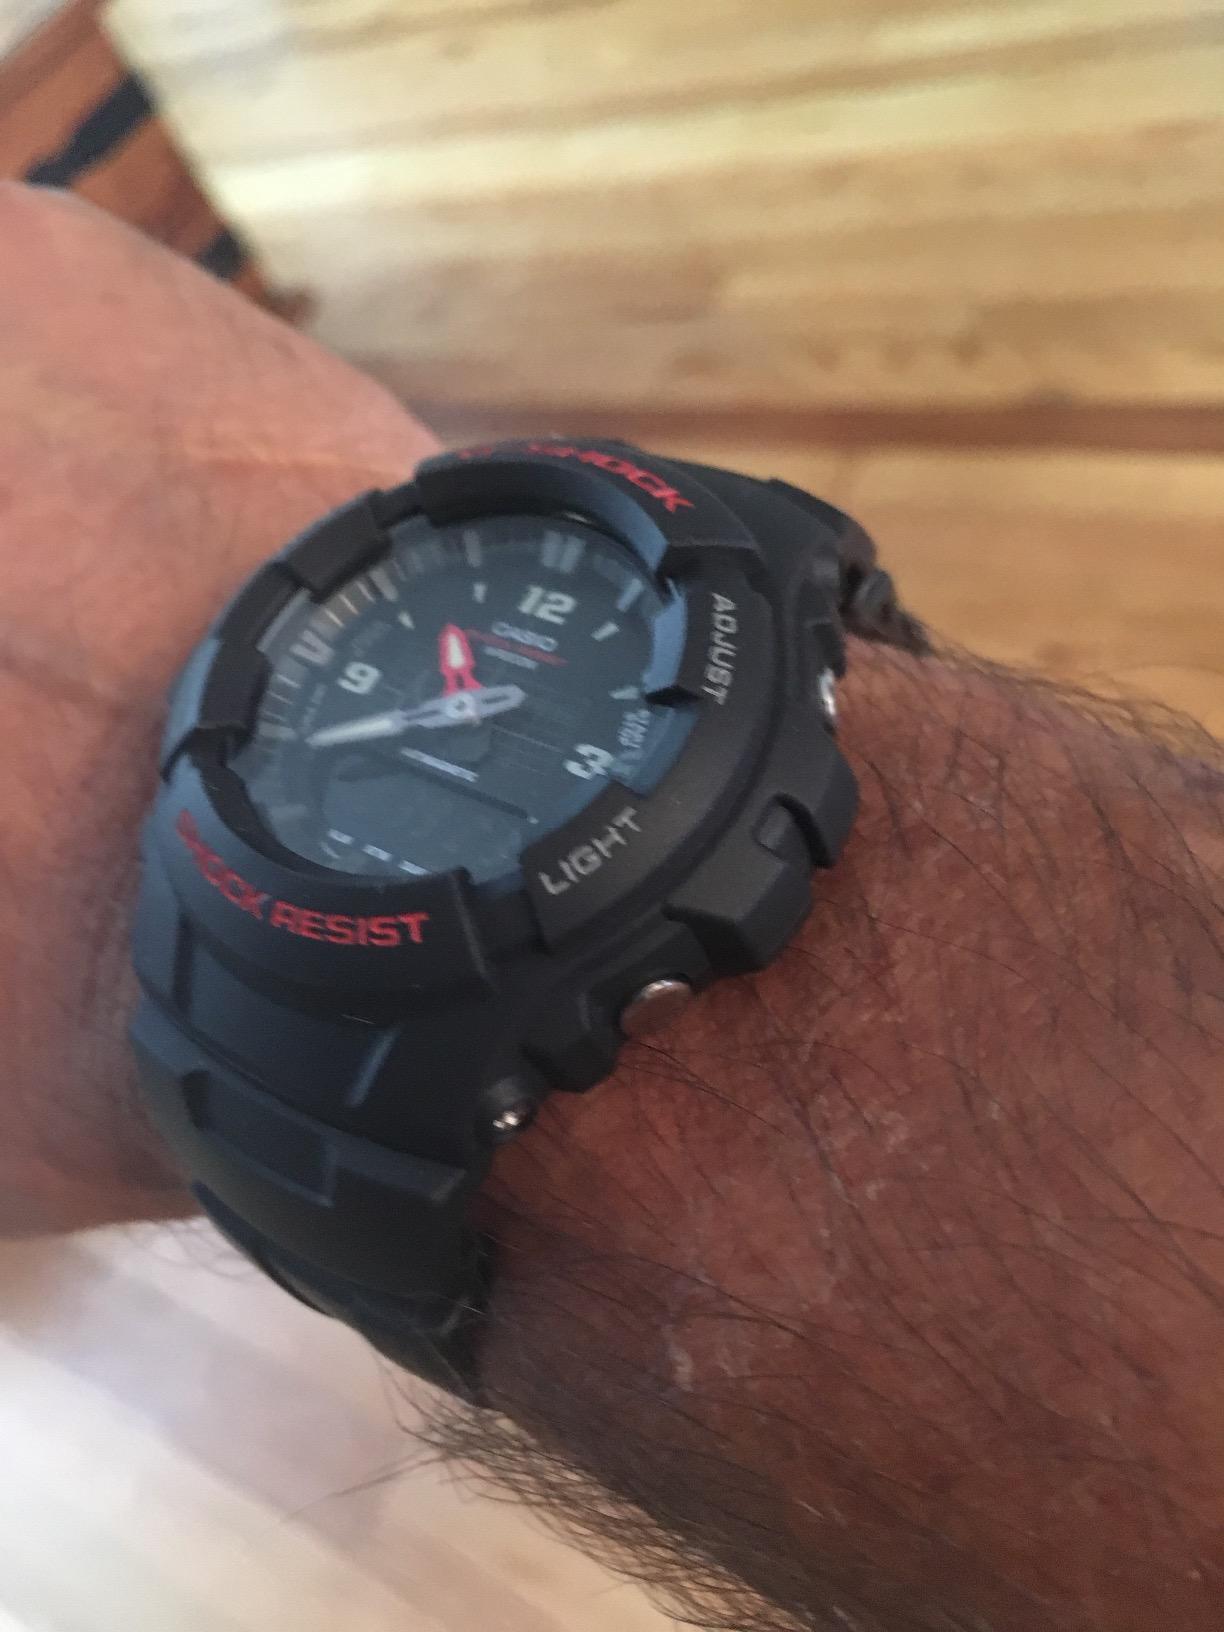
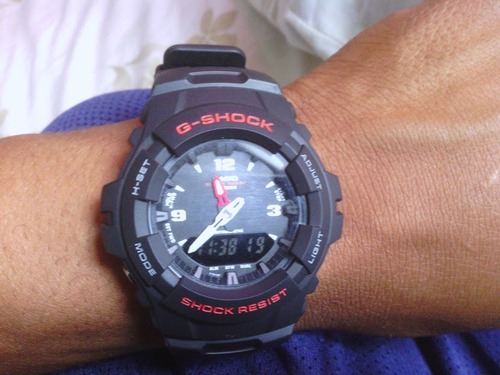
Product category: accessories_watch
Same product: yes